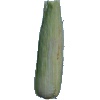
Label: corn_husk